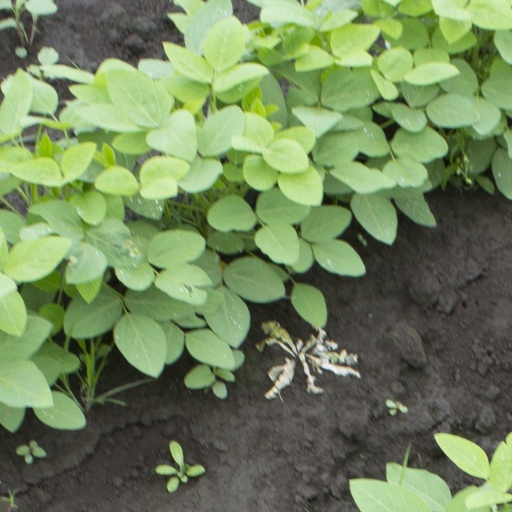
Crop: soybean